2019 Democratic Alliance Federal Council chairpersonship election

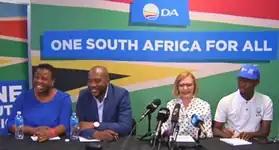
Press conference announcing Helen Zille as the new Federal Council Chairperson

The 2019 Democratic Alliance Federal Council chairpersonship election was held on 20 October 2019 to elect the new Chairperson of the South African Federal Council of the Democratic Alliance (DA), after the incumbent James Selfe had announced his retirement in June 2019.